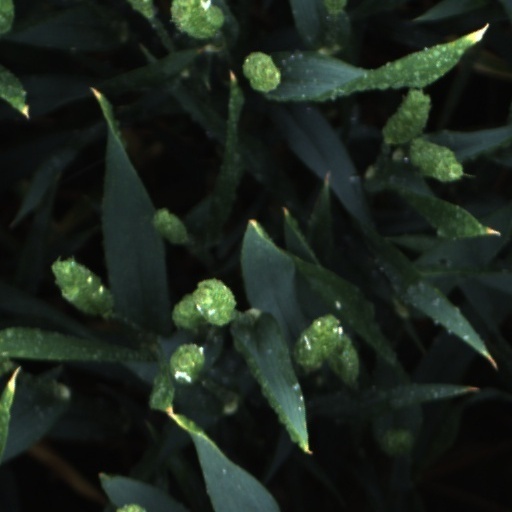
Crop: wheat